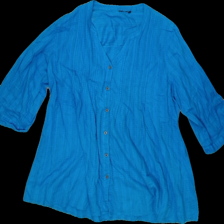
View: front
Type: Blouse
Category: Ladies
Brand: Not Applicable
Colors: Blue
Material: 92% Cotton 8% Cont?
Cut: V-collar
Season: All
Trend: No trend
Stains: No
Price range: <50
Recommended usage: Export
Comment: Washed out